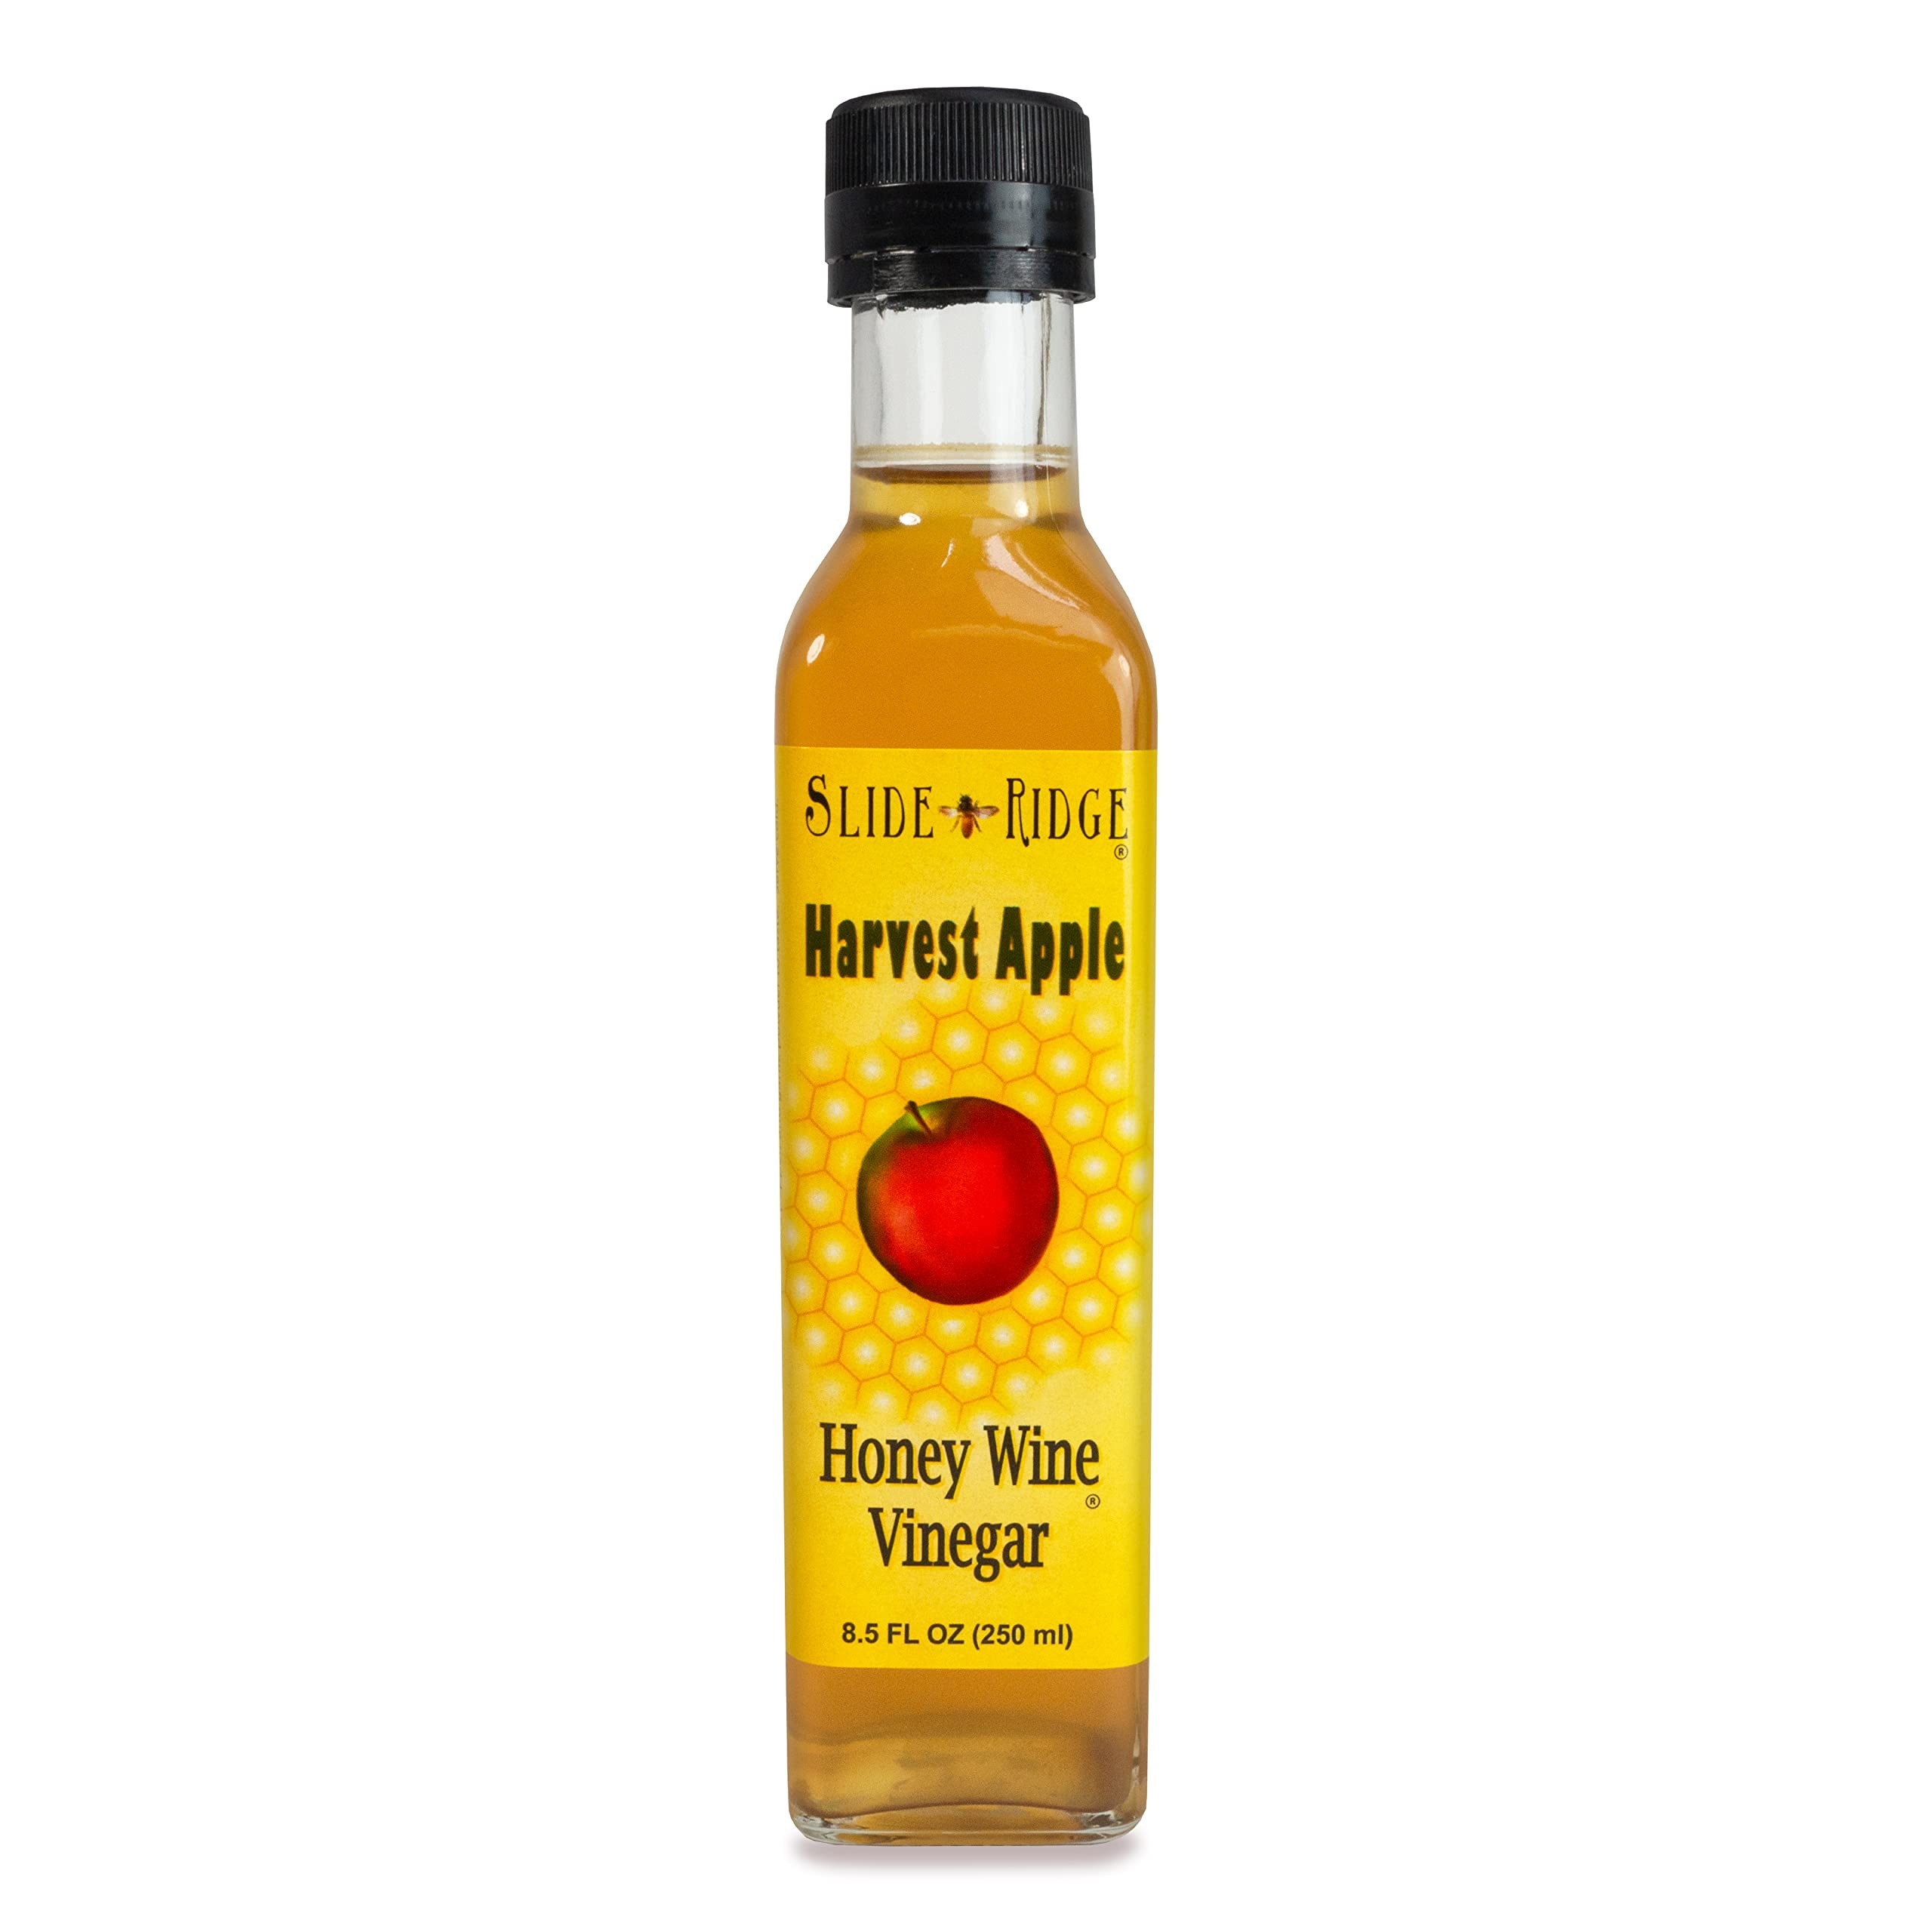
Item Name: SLIDE RIDGE Apple Honey Wine Vinegar, 8.5 FZ
Bullet Point 1: MADE WITH RAW HONEY: Gourmet flavored vinegars distilled from pure unfiltered wildflower honey.
Bullet Point 2: AMERICAN-MADE RAW VINEGAR: Authentic full-flavor honey wine vinegar made with care in Mendon, Utah.
Bullet Point 3: VERSATILE COOKING VINEGAR: Use in a marinade or vinaigrette, for pickling, or with fish and chips.
Bullet Point 4: NATURAL FLAVORFUL VINEGAR: Fermented from honey wine for vinegar with the taste of sunshine.
Bullet Point 5: SLIDE RIDGE TRADITION: A family-owned and operated company producing honeybee products since 2004.
Product Description: If you’re looking for an all-natural, fresh vinegar that is artisanally made and locally sourced, look no further. At Slide Ridge, we sell only pure handcrafted honey wine vinegars that are made from non-GMO unpasteurized Utah honey. Our raw unfiltered honeys and vinegars never contain any additives, preservatives, or artificial flavors because we think you deserve only the best that nature and our honeybees have to offer. You can use our versatile, flavor-infused vinegar in your favorite homemade French or Italian vinaigrette salad dressings, or use them as seasoning ingredients in stunning glazes, marinades, or sauces. Our high-quality honey vinegar is also pure and flavorful enough to consume raw in health drinks, smoothies, or by the spoonful!<BR><BR>Martin James and his family founded Slide Ridge in 2004 to safeguard the health and growth of the honeybee population. Martin has been passionate about honeybees since childhood. He started raising bees at age nine with four hives. Today, Martin and his family have approximately 3,000 hives nestled in Northern Utah. Karla James, Martin’s sister, has the honeybee passion as well and has been actively involved in the commercial bee industry for about 19 years. Karla is one of the few female commercial beekeepers in the country. She talks to honeybee keepers throughout the US regularly and holds seminars to assist them in their beekeeping programs.<BR><BR>“Without Honeybees we are in a world of hurt with our food supply,” Martin James claims. Honeybees contribute $15 billion annually to our food supply, and there is no way to replace them. Sales of our products help with research into better ways to keep the honeybees healthy and happy so they can continue to thrive and pollinate for generations.
Value: 8.5
Unit: Fl Oz

Price: 14.99